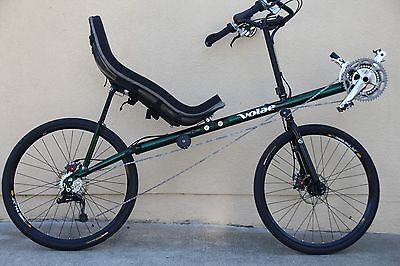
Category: bicycle